Clarence Elkins

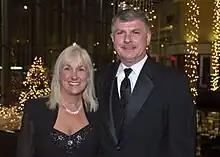
Clarence and wife Molly Elkins (2012).

Clarence Arnold Elkins Sr. (born January 19, 1963) is an American man who was wrongfully convicted of the 1998 rape and murder of his mother-in-law, Judith Johnson, and the rape and assault of his wife's niece, Brooke Sutton. He was convicted solely on the basis of the testimony of six-year-old Brooke, who testified that Elkins was the perpetrator.